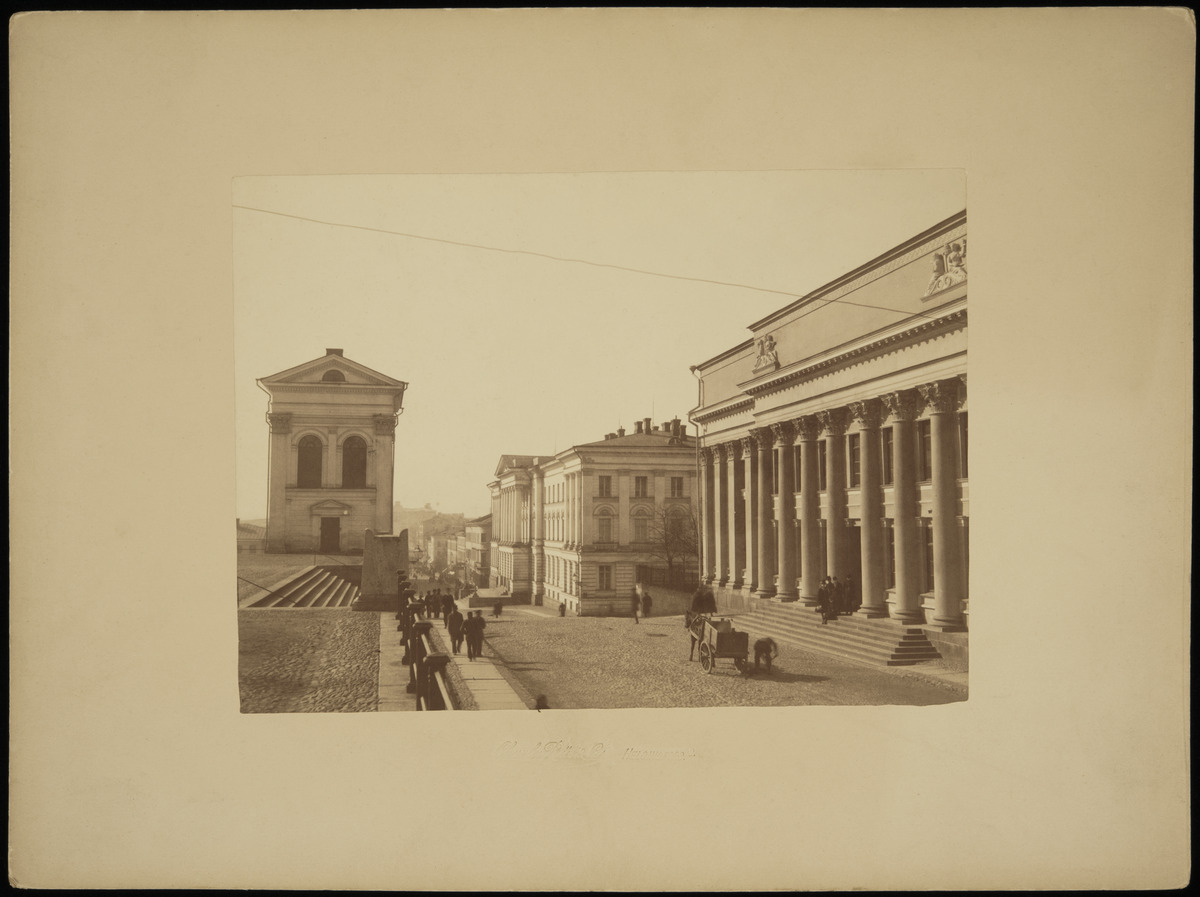
Näkymä Unioninkatua pitkin etelään, jalankulkijoita ja hevoskärryt kadulla
sisällön kuvaus: Näkymä Unioninkatua pitkin etelään, jalankulkijoita ja hevoskärryt kadulla. Oikealla Keisarillisen Aleksanterin-Yliopiston (=Helsingin yliopisto) pääkirjasto (=Helsingin yliopiston kirjasto, Kansalliskirjasto) sekä taaempana päärakennus.

Vasemmalla

Nikolainkirkon (=Suurkirkko, Helsingin tuomiokirkko) länsipuoli. mustavalkoinen
Kuvaaja: Riis, Charles, valokuvaaja
Ajankohta: kuvausaika 1881 - 1896
Paikka: Suomi, Uusimaa, Helsinki, Kluuvi Helsinki, Unioninkatu 28, 29, 30, 32, 34, 36. Yliopistonkatu 1, 2. Aleksanterinkatu 30 - 34
Aiheet: kadut, liikenne, eläimet hevonen, kulkuneuvot kuljetusvälineet hevoskärryt, jalankulkijat, pihat, aidat, rakennukset julkiset rakennukset kirjastorakennukset koulurakennukset, arkkitehtuuri klassismi
empire, julkisivut, pylväät, korkeakoulut, yliopistot, kirjastot